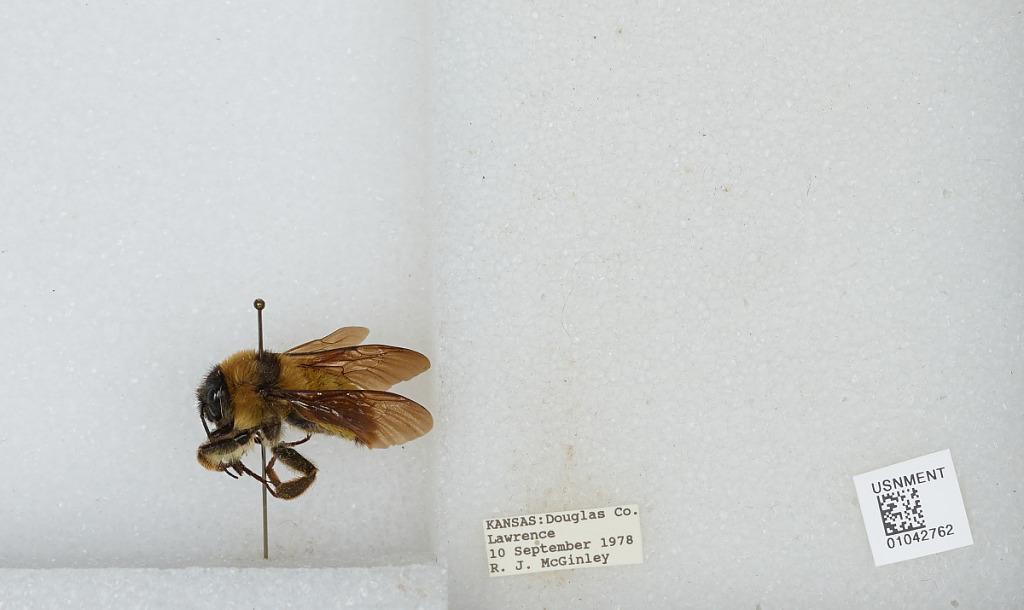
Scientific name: Bombus sp.
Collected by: R. McGinley
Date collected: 1978-9-10
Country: United States
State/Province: Kansas
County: Douglas
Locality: Lawrence
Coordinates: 38.9717, -95.2353